History of Michigan Wolverines football in the early years

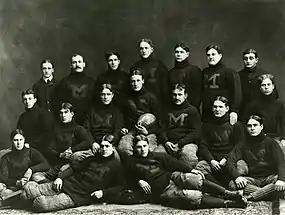
1898 Michigan Wolverines football team

In 1896, Michigan was a member of the newly formed Western Conference (later known as the Big Ten Conference). Under the guidance of a new head coach, William Ward, the Wolverines did not allow an opposing team to score a point in the first six games of the season. The team won nine consecutive games in which it outscored opponents 256 to 4.